Scorpions (band)

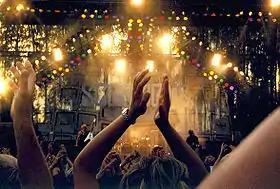
Scorpions performing at Ankkarock in Vantaa, Finland, in 2007

In 2007, the band collaborated with two of their signature tracks in the video game series, "Guitar Hero". "No One Like You" was featured on the "Rocks the '80s" version of the game while "Rock You Like A Hurricane" was released on "Guitar Hero 3: Legends of Rock".